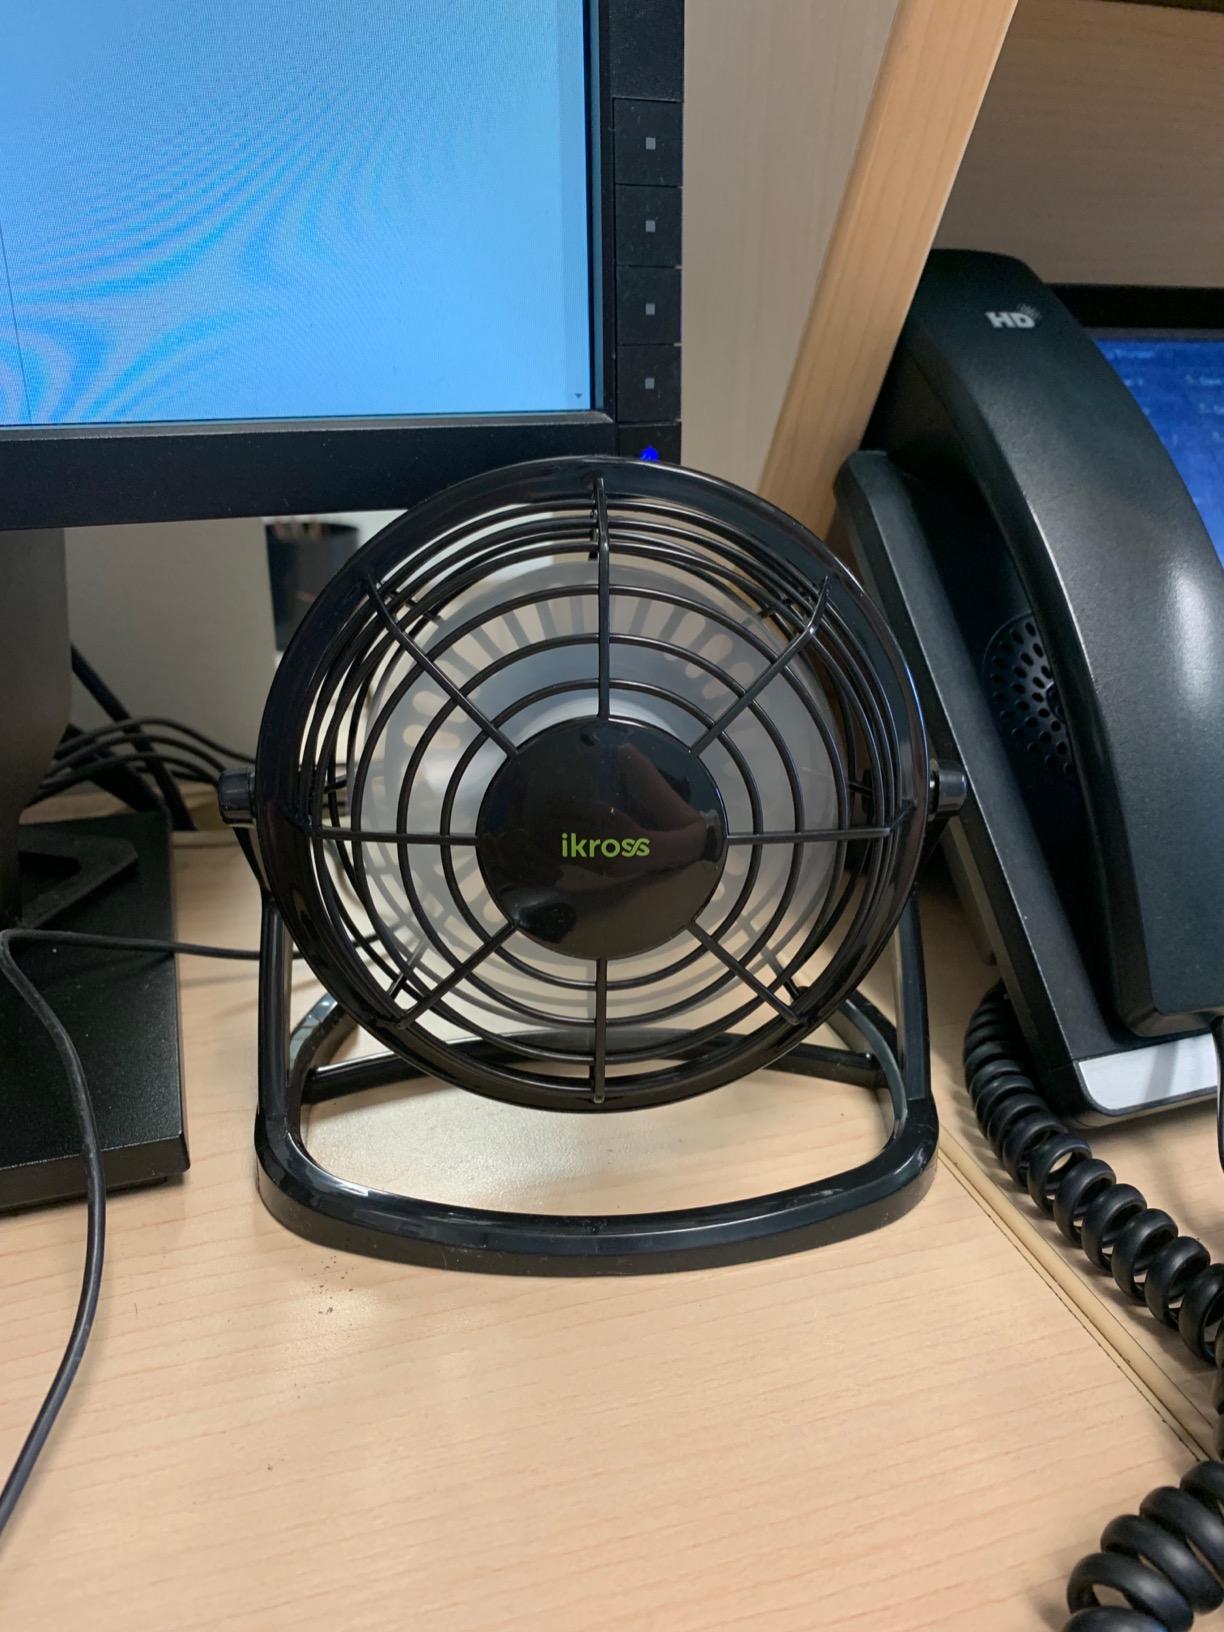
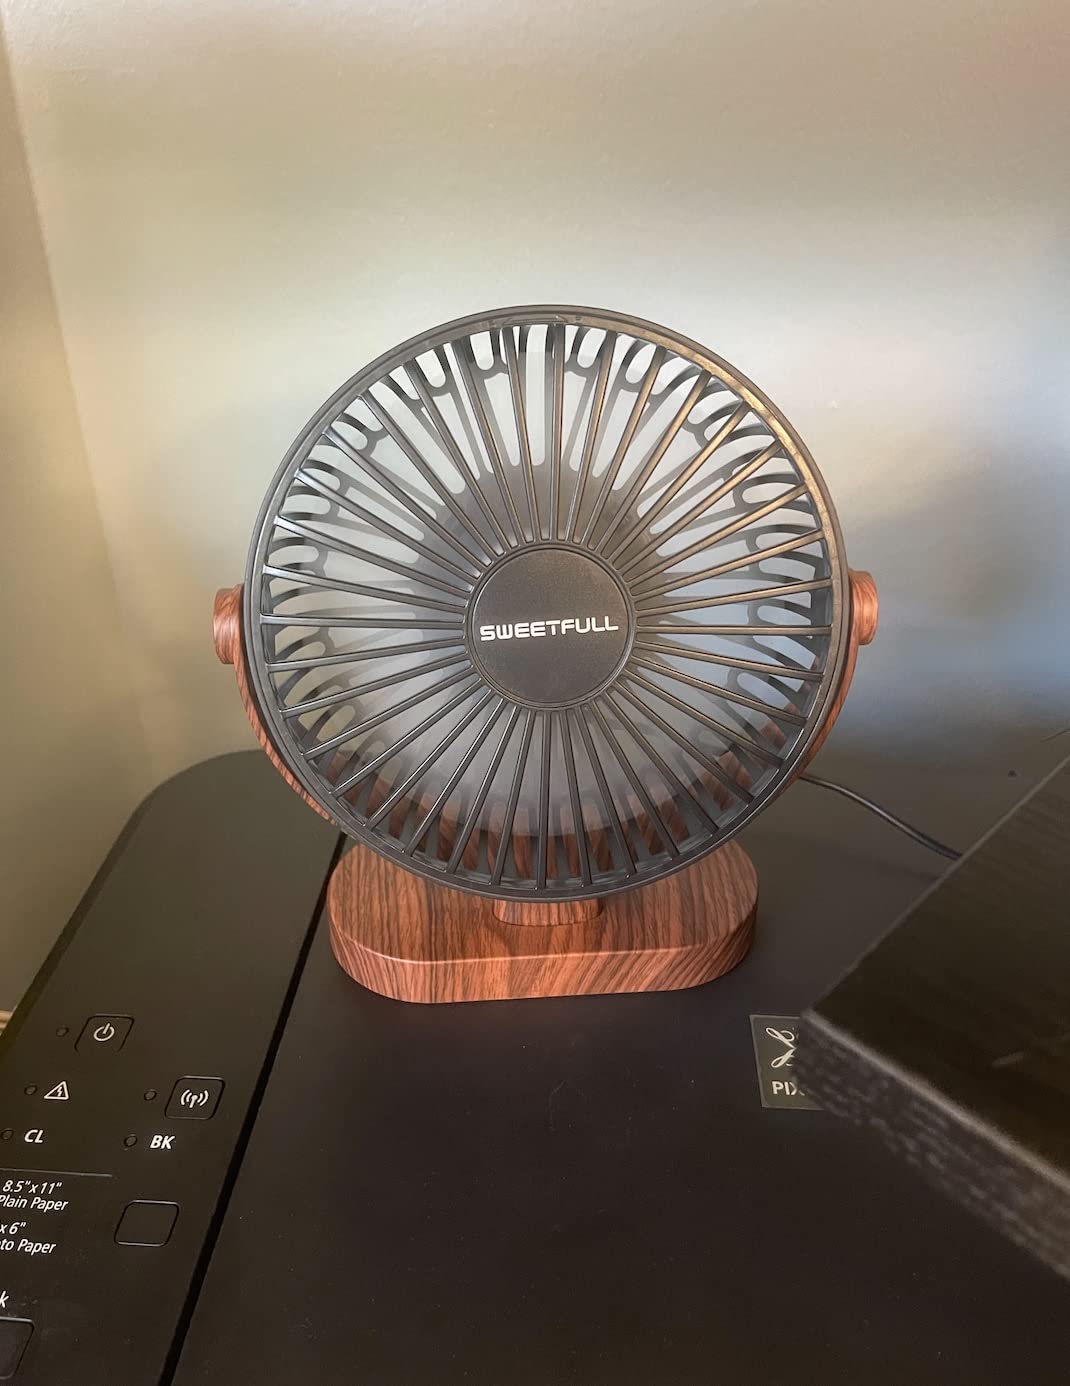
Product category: fan
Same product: no